Shahid Qasem Soleimani Stadium (Tabriz)

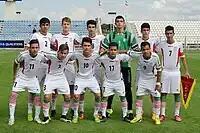
Match of under-16 between Iran & India

The second phase of standardization of stadium started on 22 July 2011. The stadium was officially opened on 27 November 2011.